History of magic

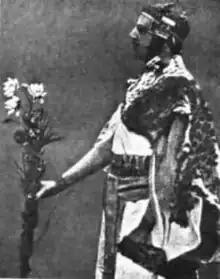
Samuel Liddell MacGregor Mathers (1854–1918), in Egyptian costume, performs a ritual of Isis in the rites of the Golden Dawn

Tylor's ideas were adopted and simplified by James Frazer. He used the term magic to mean sympathetic magic, describing it as a practice relying on the magician's belief "that things act on each other at a distance through a secret sympathy", something which he described as "an invisible ether". He further divided this magic into two forms, the "homeopathic (imitative, mimetic)" and the "contagious". The former was the idea that "like produces like", or that the similarity between two objects could result in one influencing the other. The latter was based on the idea that contact between two objects allowed the two to continue to influence one another at a distance. Like Tylor, Frazer viewed magic negatively, describing it as "the bastard sister of science", arising from "one great disastrous fallacy".